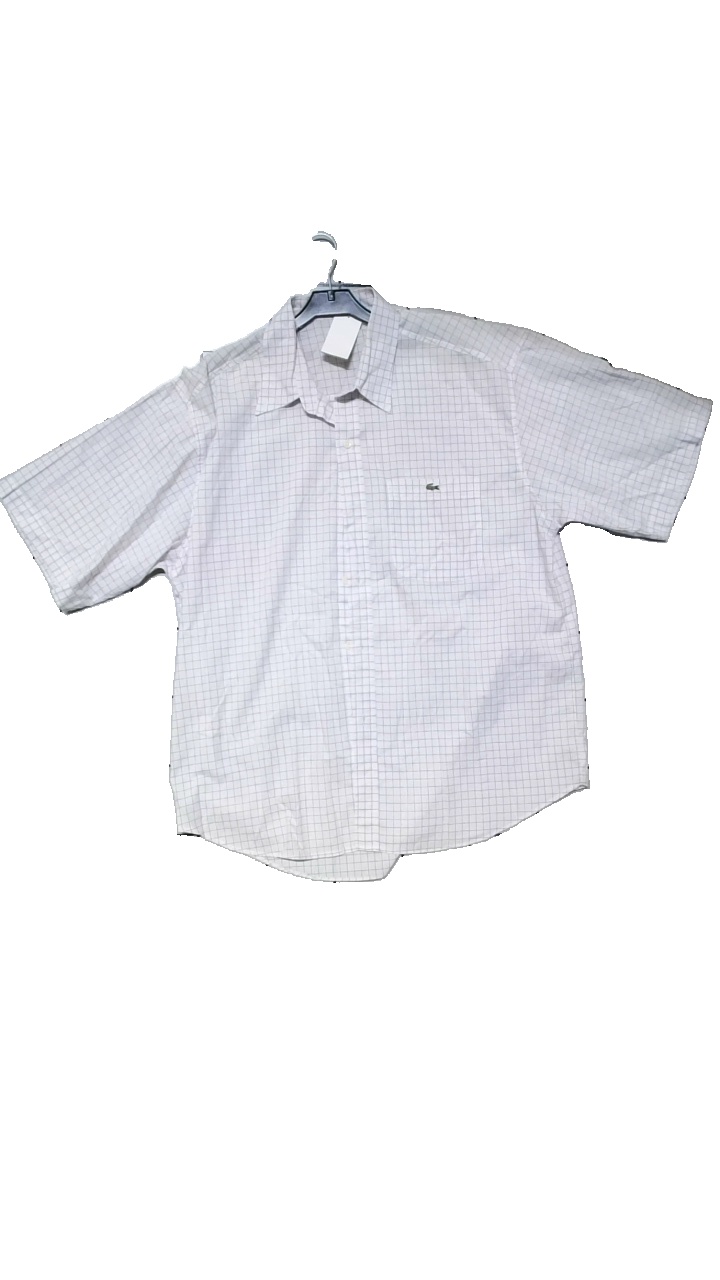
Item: Shirt (Men)
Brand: Lacoste
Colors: White
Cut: Regular
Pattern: Checkered print
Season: All
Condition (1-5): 4
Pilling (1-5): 4
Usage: Reuse
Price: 100-150